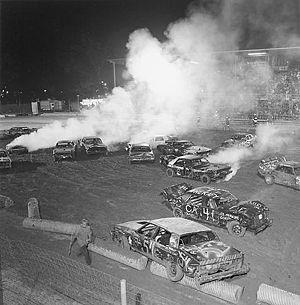
Un derby de démolition est une rencontre sportive au cours de laquelle les concurrents se heurtent volontairement avec de vieux véhicules automobiles.